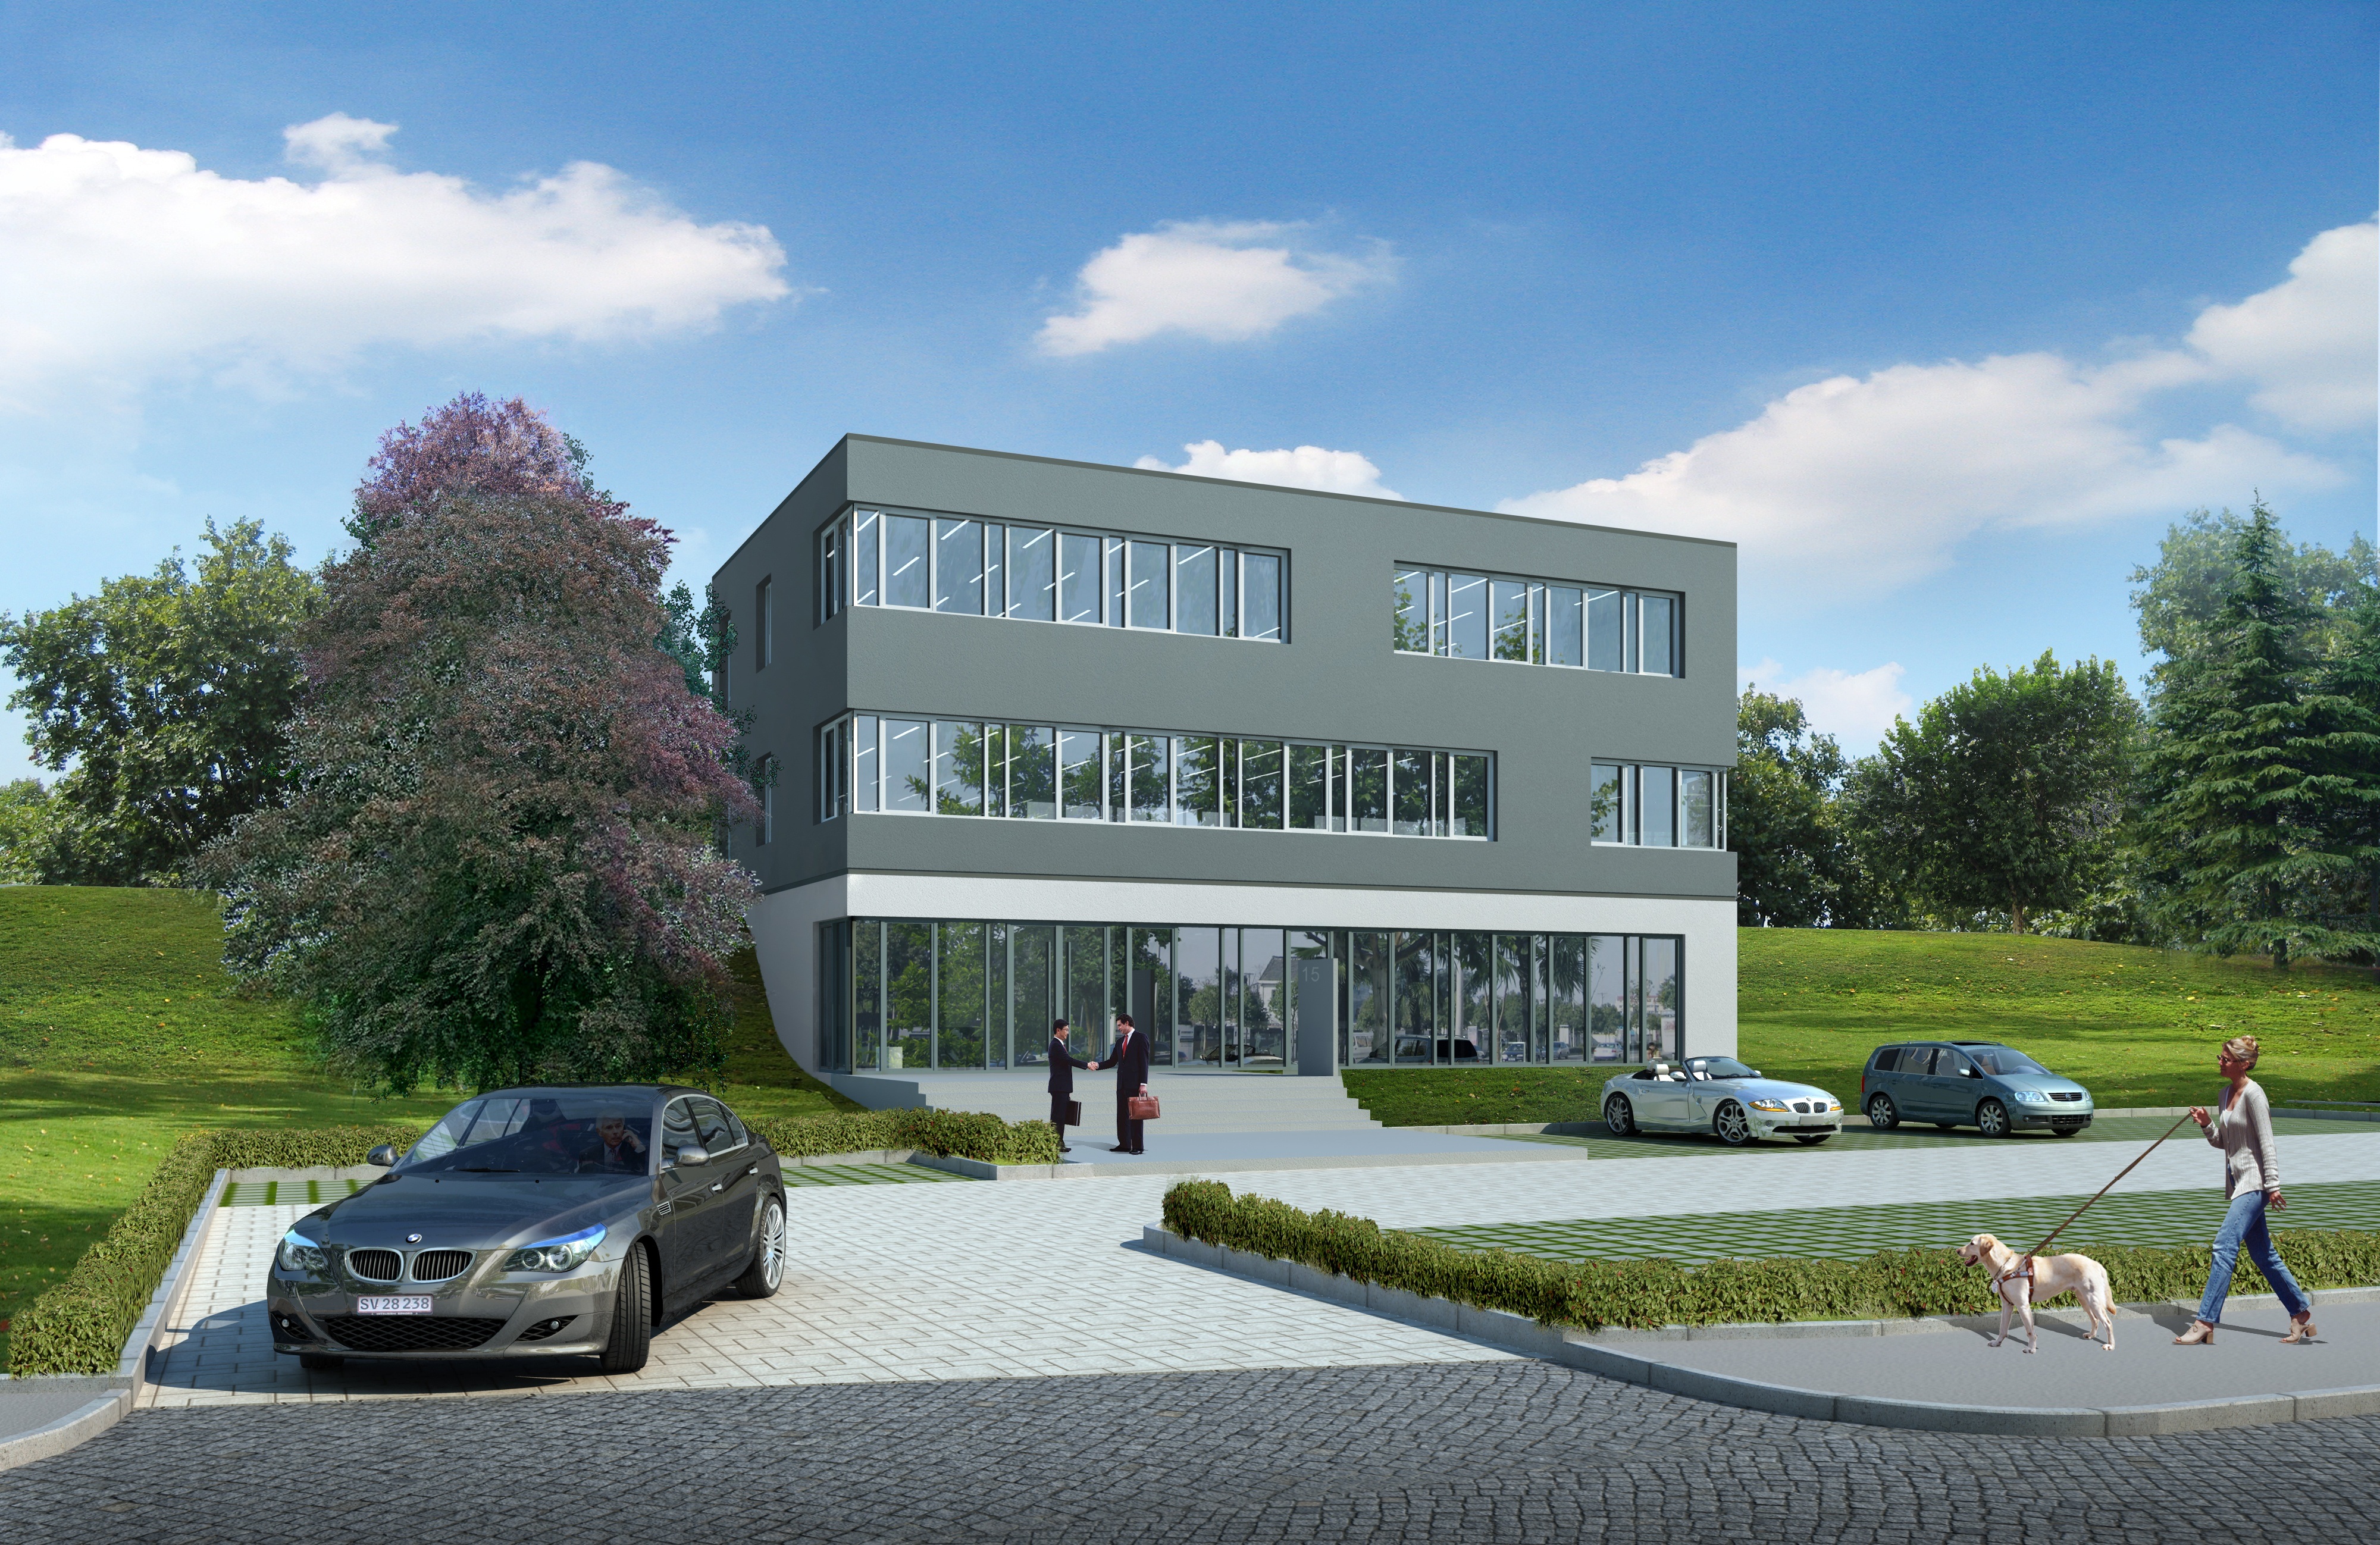
landscape, architecture, villa, house, building, home, suburb, facade, property, office building, campus, estate, headquarters, condominium, neighbourhood, real estate, visualization, cgi, rendering, visualization 3d, residential area, architectural visualization